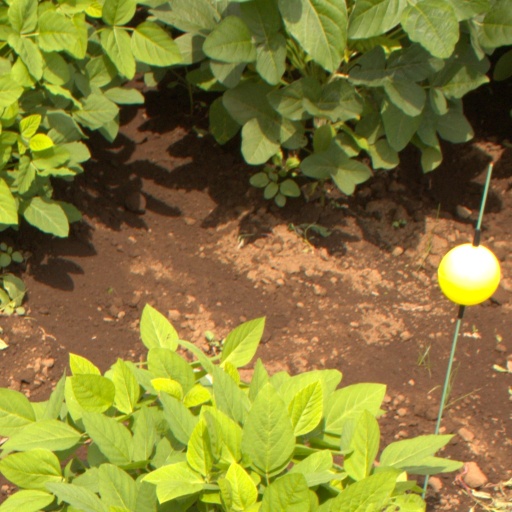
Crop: soybean